Teodolinda Rosa Rodrigues Coelho

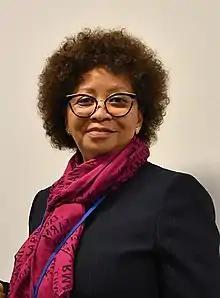
Image of Ms. Teodolinda Rosa Rodrigues Coelho, Permanent Representative of the Republic of Angola

Teodolinda Rosa Rodrigues Coelho (born August 2, 1959) is the Angolan ambassador to Japan, and was previously the Angolan ambassador to Austria and the United Nations in Vienna.